Beauty beggar

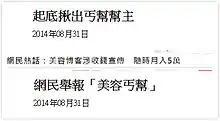
News report on beauty beggars

Beauty beggar is a derogatory name for beauty bloggers or beauty YouTubers who capitalize on their fame by promoting cosmetics to obtain sponsorship, in the form of testers or money, from cosmetics companies. The term is Hong Kong internet slang that originated from discussions on Instagram and the Hong Kong Golden Forum.